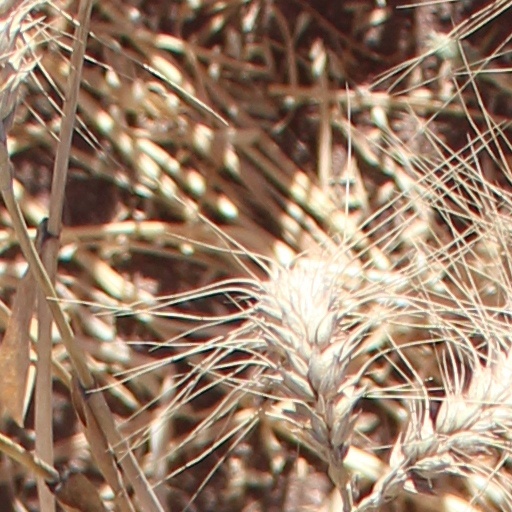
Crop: wheat